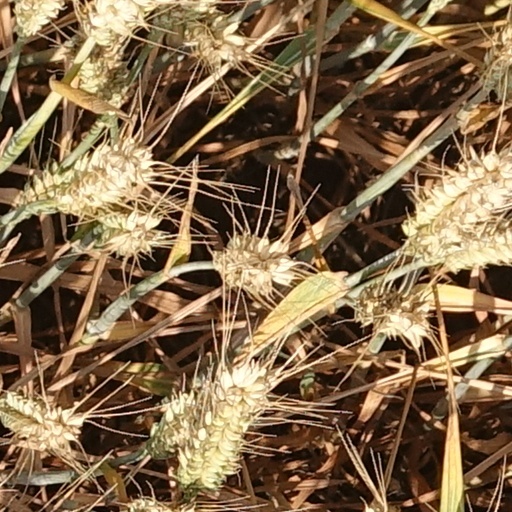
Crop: wheat